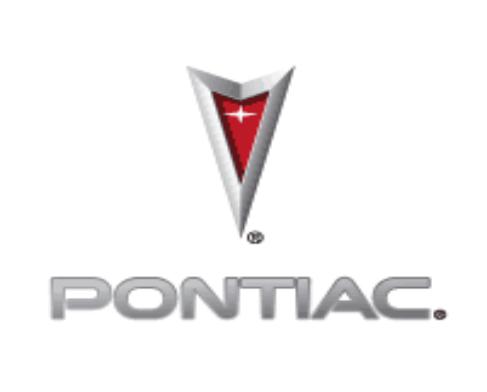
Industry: Transportation